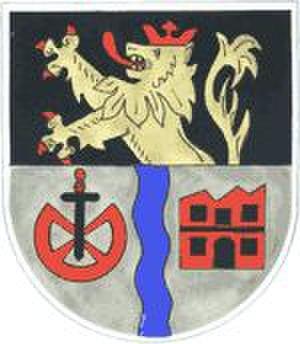
Hoppstädten-Weiersbach est une municipalité allemande située dans le land de Rhénanie-Palatinat et l'arrondissement de Birkenfeld.